Tommie Smith

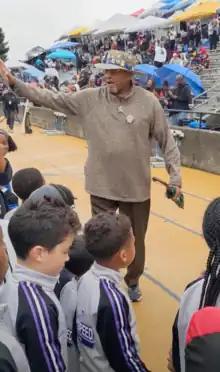
Tommie Smith leads the parade at his Youth Track Meet 2023

Leading up to the Olympics, at the U.S. Olympic Trials at Echo Summit, California, San Jose State teammate John Carlos beat Smith and his world record, running 19.92A. John Carlos' record was disallowed because of the brush spike shoes he was wearing, as was a similar record by Vince Matthews in the 400 meters.